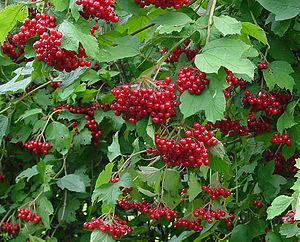
Viorne obier